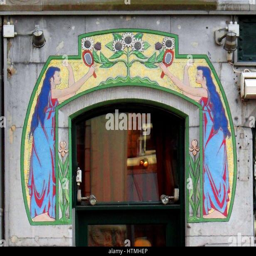
detail from an art nouveau decorative frieze surrounding a door to a shop .